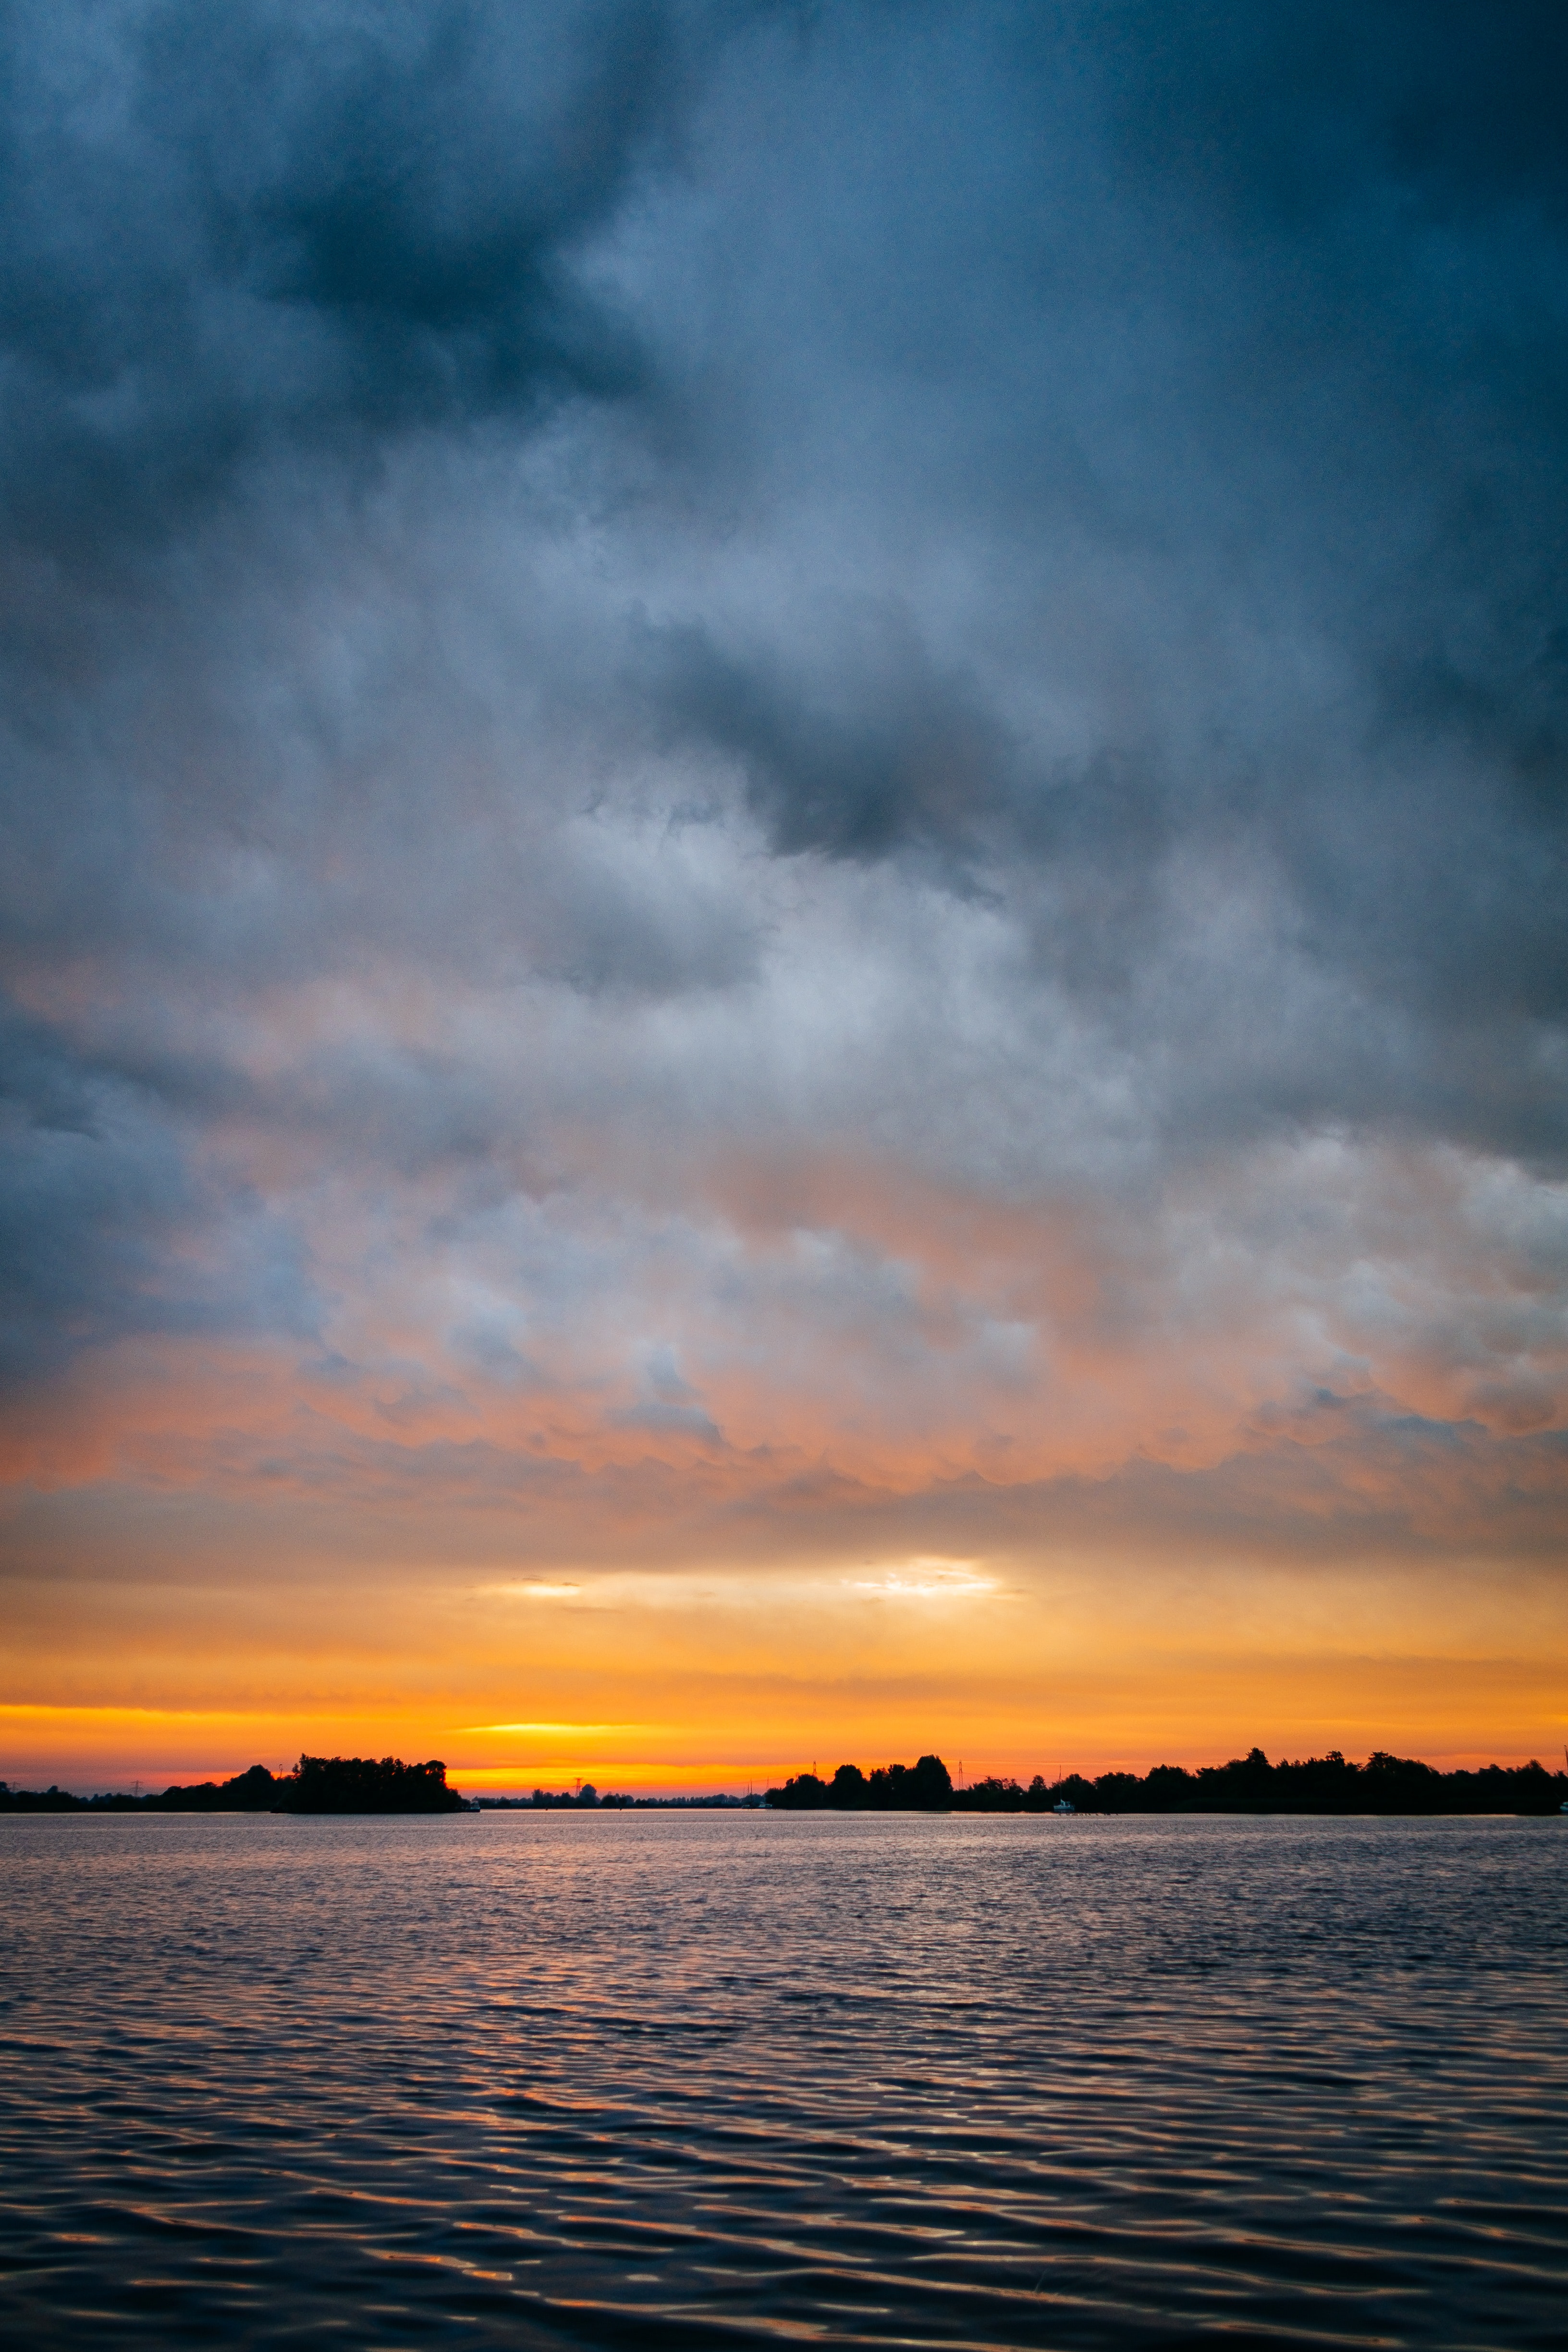
sky, horizon, body of water, afterglow, nature, water, cloud, sunset, sea, dusk, sunrise, evening, calm, sound, reflection, ocean, red sky at morning, morning, daytime, atmosphere, waterway, dawn, lake, river, shore, sunlight, coast, loch, landscape, reservoir, inlet, cumulus, bank, bay, meteorological phenomenon, wave, vacation, channel